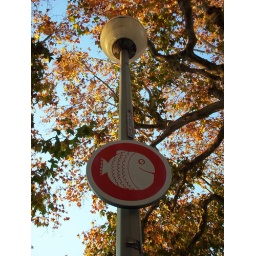
The fish is in the house